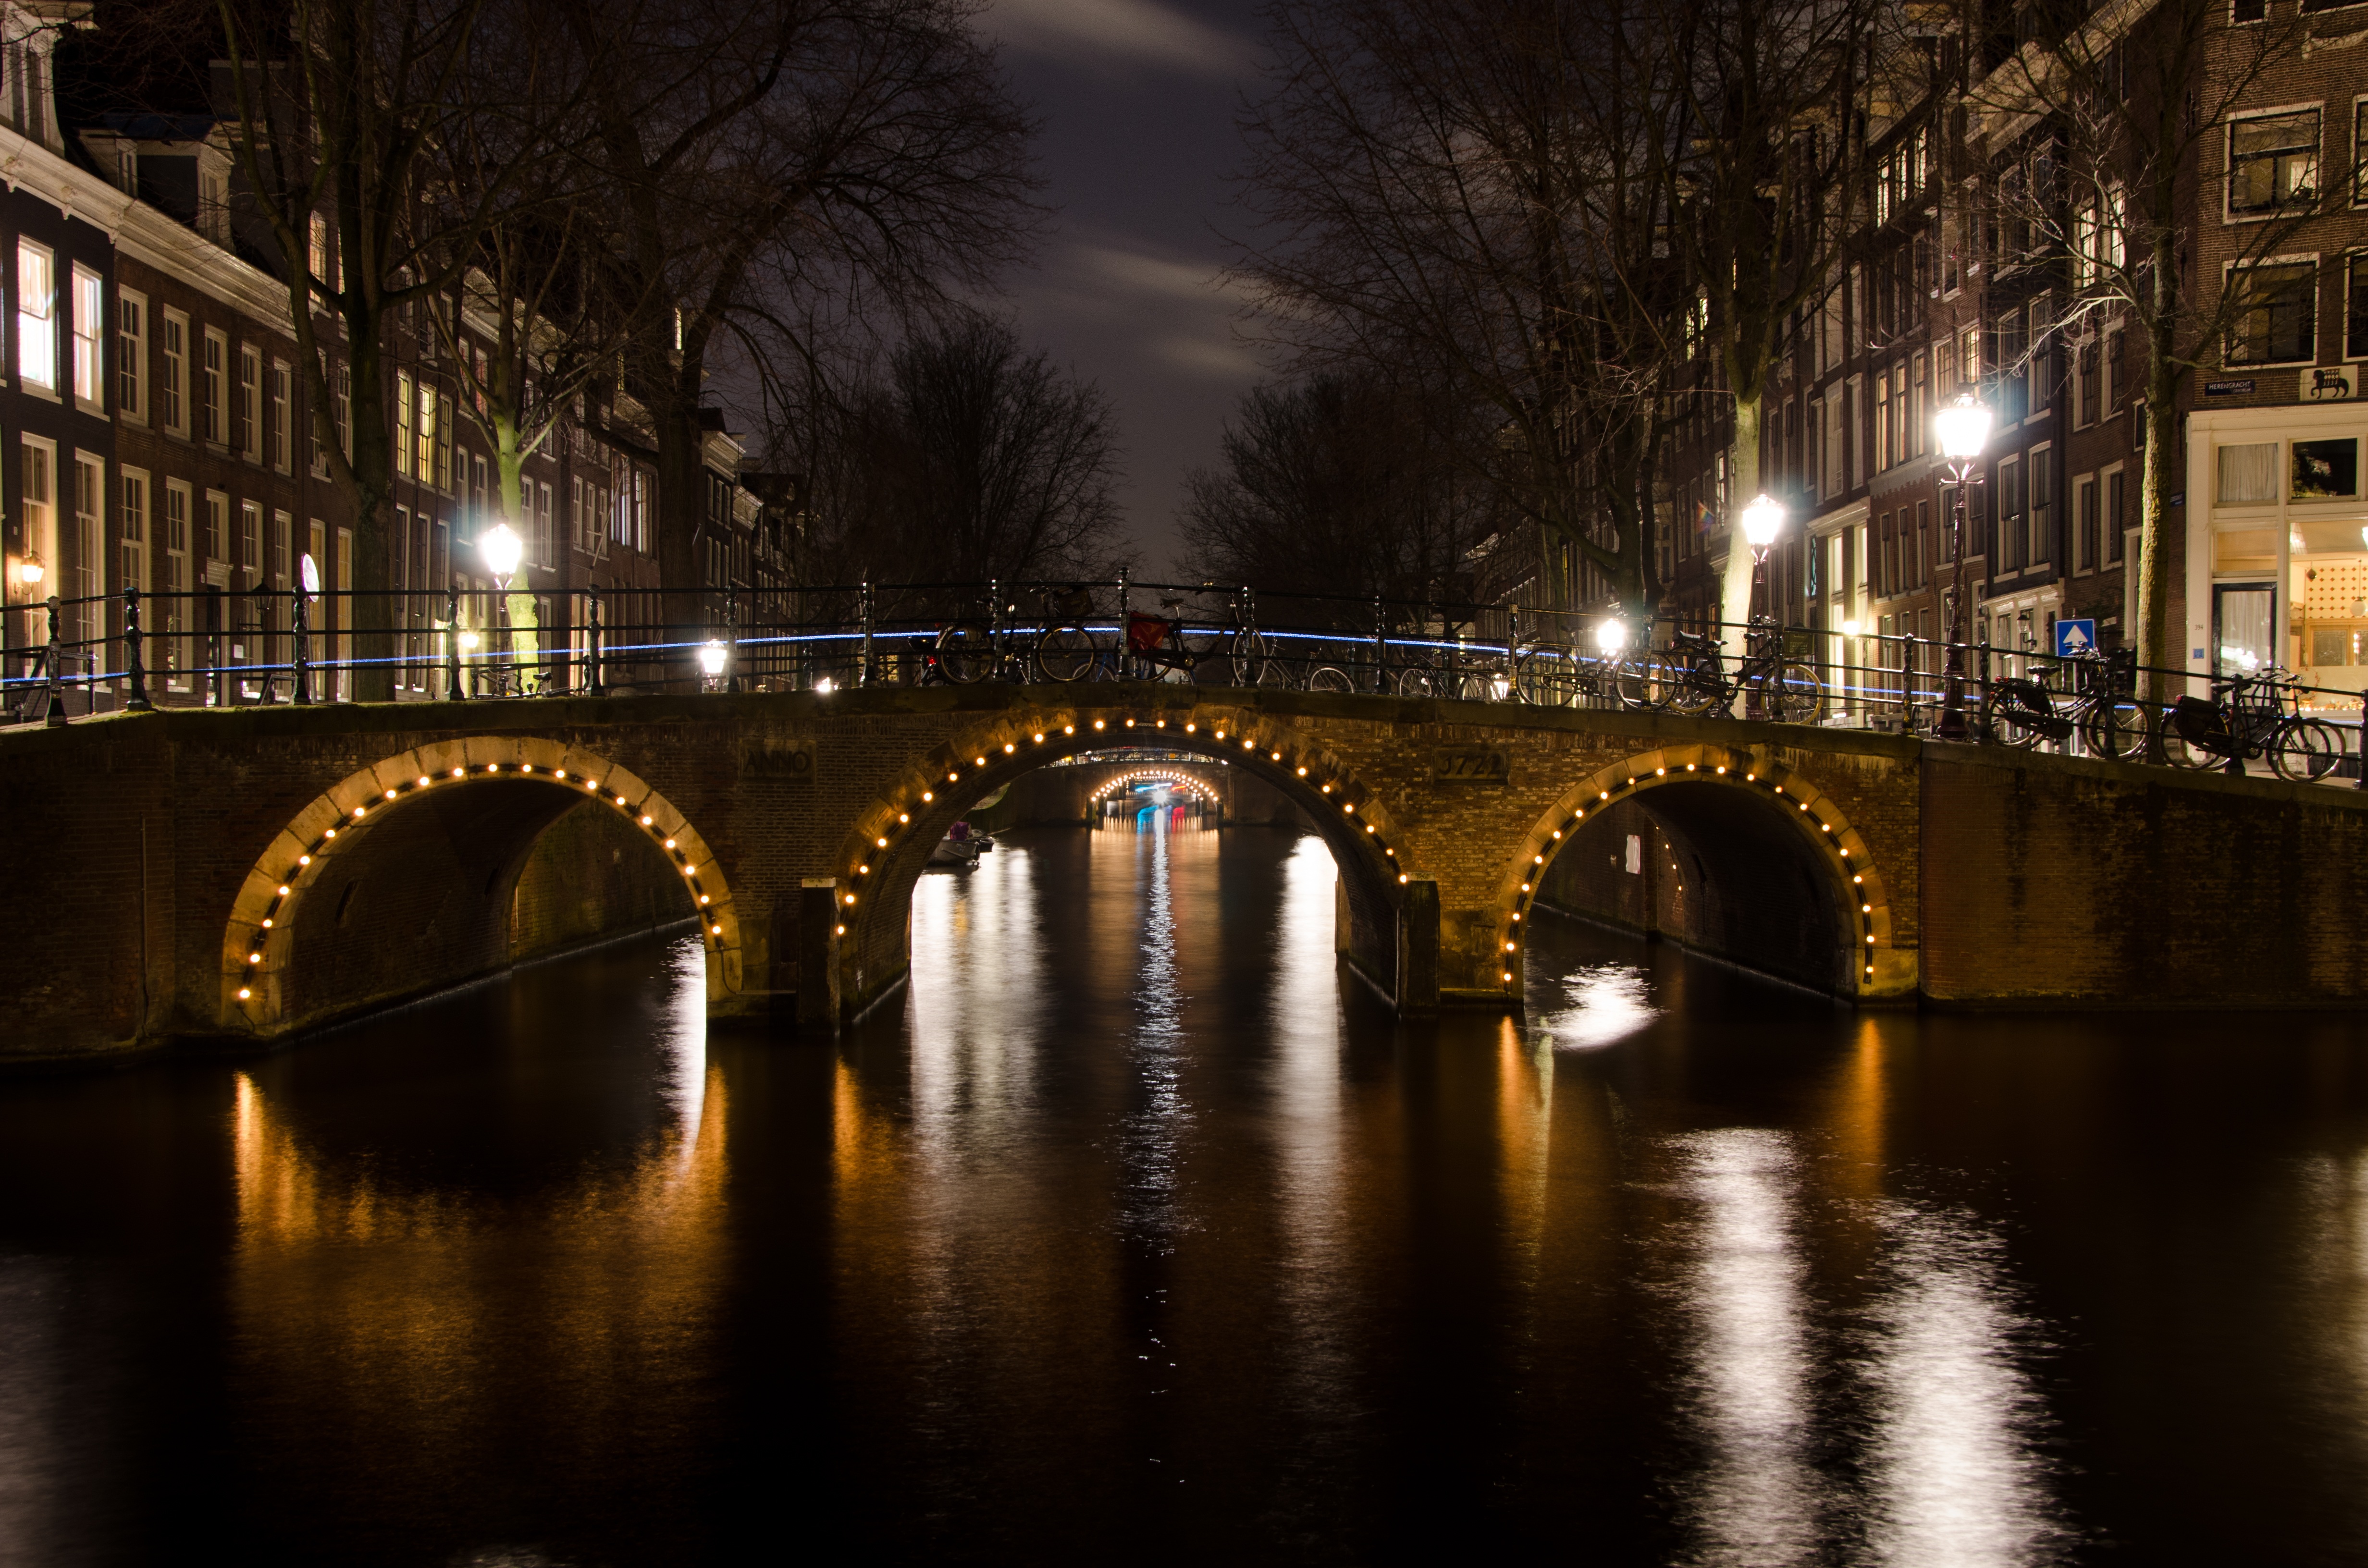
water, light, boat, bridge, night, morning, city, canal, cityscape, travel, dusk, europe, evening, reflection, landmark, darkness, tourism, waterway, holland, amsterdam, lights, netherlands, dutch, european, destination, nonbuilding structure